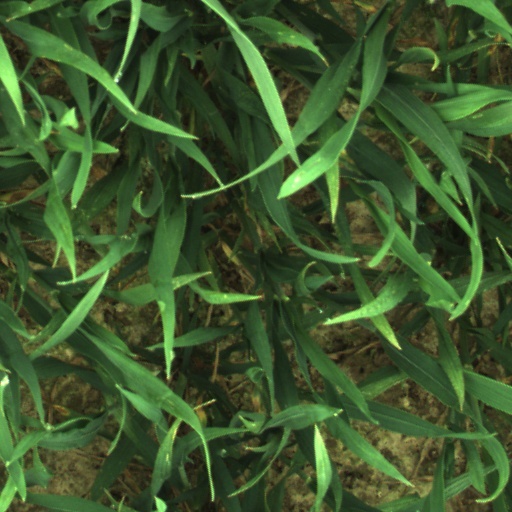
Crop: wheat